Norwood Central station

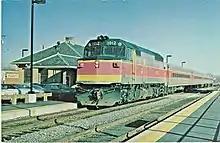
A train with a diesel locomotive at a suburban railway station

Norwood Central station is located near downtown Norwood, about south of Norwood Common. The two-track Franklin Branch, used by the Franklin/Foxboro Line service, runs approximately north–south through Norwood. Just south of the station, the East Walpole Industrial Track diverges from the mainline, which becomes a single track. The station has two low-level side platforms, with accessible mini-high platforms at their southern ends. Two parking lots – a large lot east of the tracks, and a smaller lot on the west side – together have 781 spaces. With 1,041 daily riders in 2018, it is the busiest station on the line outside Boston.